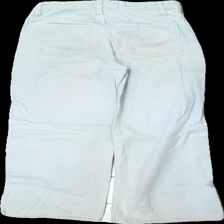
View: back
Type: Trousers
Category: Children
Brand: H&M
Colors: Green
Material: 100% bomull
Cut: None
Size: 134
Season: All
Stains: Major
Damage: smuts fläckar
Damage location: middle center
Damage 2: smuts fläckar
Damage 2 location: bottom center
Damage 3: smuts fläckar
Damage 3 location: bottom center
Price range: <50
Recommended usage: Export
Description: byxor
Comment: urtvättade